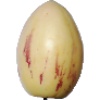
Label: pepino